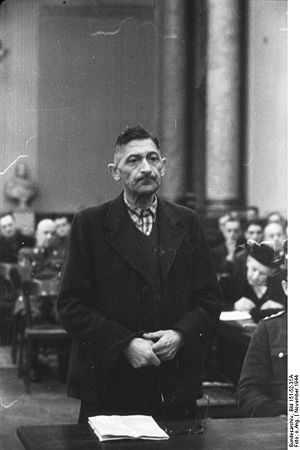
Ferdinand von Lüninck
Ferdinand Joseph Meinolph Anton Maria friherre von Lüninck var en tysk godsejer, officer og politiker.